Kaadan

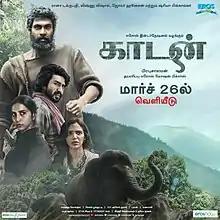
Release poster (Tamil version)

Kaadan in Tamil, Aranya in Telugu, and Haathi Mere Saathi in Hindi, is a 2021 Indian action adventure film written and directed by Prabhu Solomon. Produced by Eros International, the film stars Rana Daggubati, Vishnu Vishal (Tamil and Telugu), Pulkit Samrat (Hindi), Shriya Pilgaonkar, and Zoya Hussain. It was filmed simultaneously in Tamil, Telugu, and Hindi languages, each with slightly different cast members.